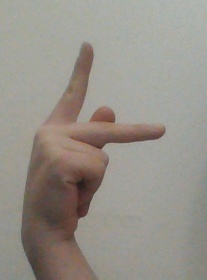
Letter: dha